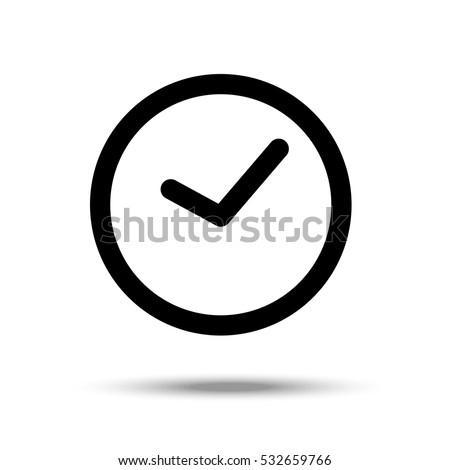
wall clock in a simple line art style .